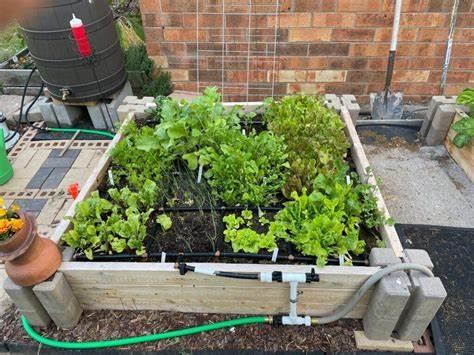
Chombo maalumu chenye umbo mraba kilichojazwa udongo wenye rangi nyeusi wenye kuashiria rutuba palipopandwa miche midogo iliyoota na kuchipua kwa rangi yani kibichi, ikiashiria kuwa ni eneo maalumu linavyotumika kwa ajili ya kilimo cha haidroponi.